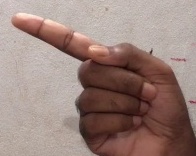
ASL sign: G